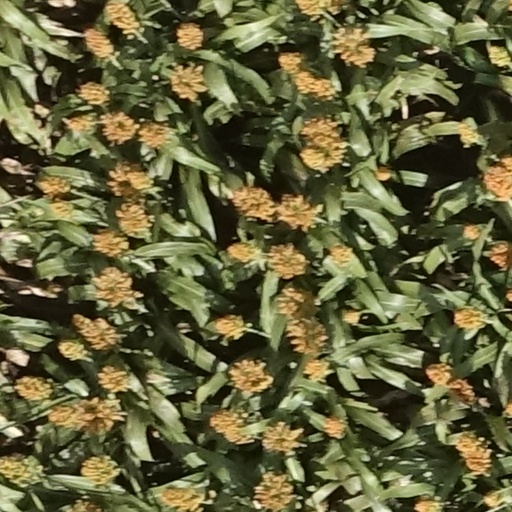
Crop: sorghum